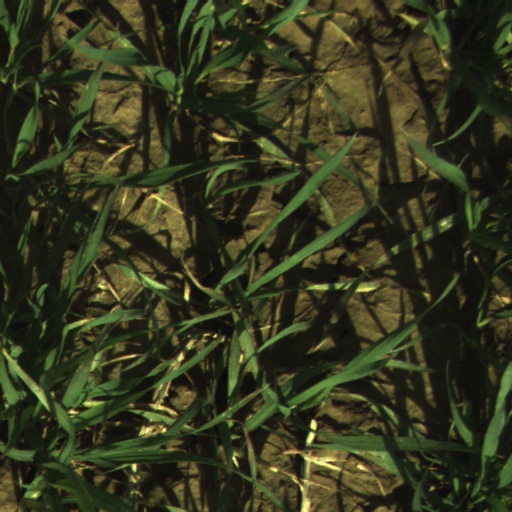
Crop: wheat